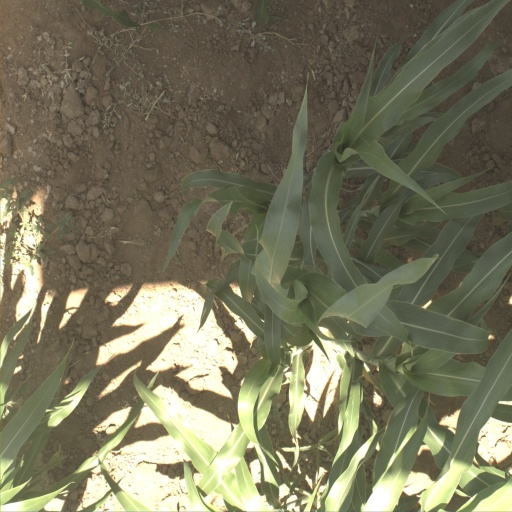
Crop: sorghum